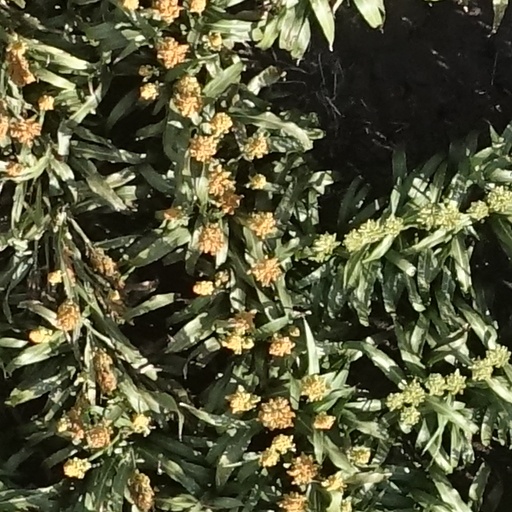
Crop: sorghum